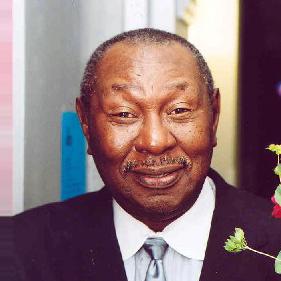
Age: 71